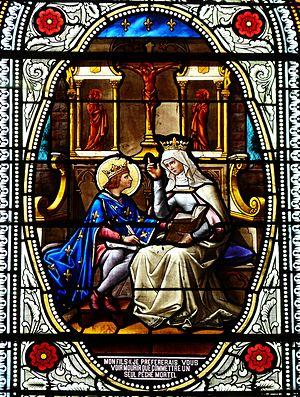
Œuvre de Gustave Pierre Dagrant datée de 1896